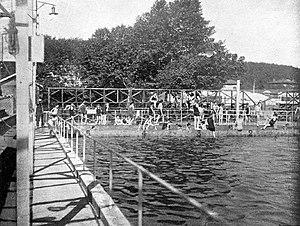
La piscine du T.O.E.C. en 1926.
Les Dauphins du TOEC est un club sportif français de natation basé à Toulouse, section natation du club omnisports Toulouse olympique employés club. Créé en 1908, le club a fêté son centenaire en 2008.